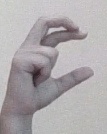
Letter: thal